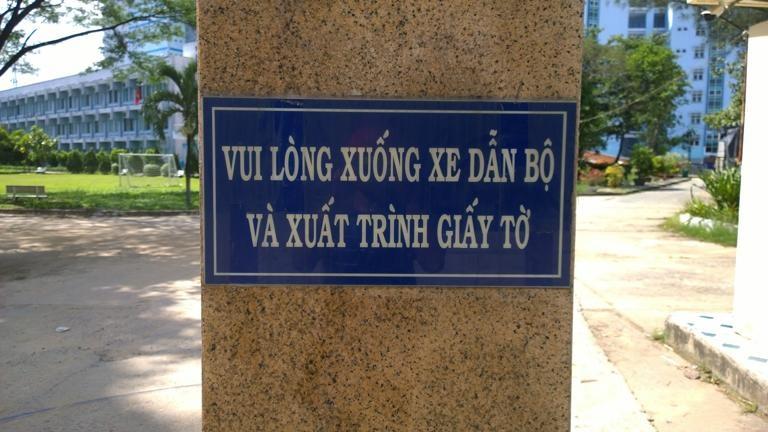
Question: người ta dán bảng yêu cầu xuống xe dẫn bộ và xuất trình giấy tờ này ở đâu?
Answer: người ta dán bảng yêu cầu xuống xe dẫn bộ và xuất trình giấy tờ này ở ngoài cổng trường